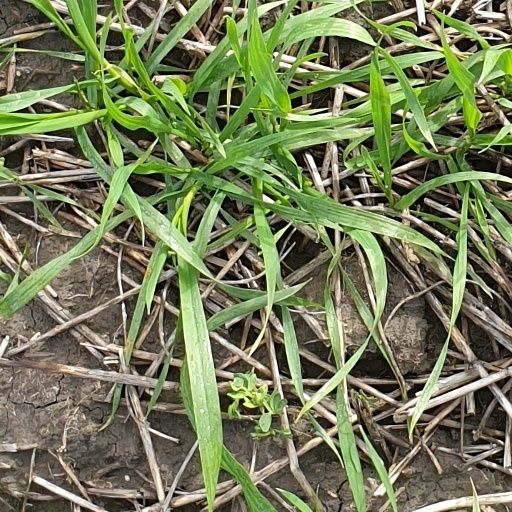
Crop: wheat